Cherokee Fisher

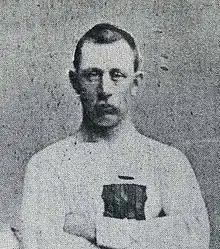
Fisher in 1872

William Charles "Cherokee" Fisher (November 1844 – September 26, 1912) was an American Major League Baseball pitcher who played in the National Association from 1871 to 1875 and the National League in 1876 and 1878.